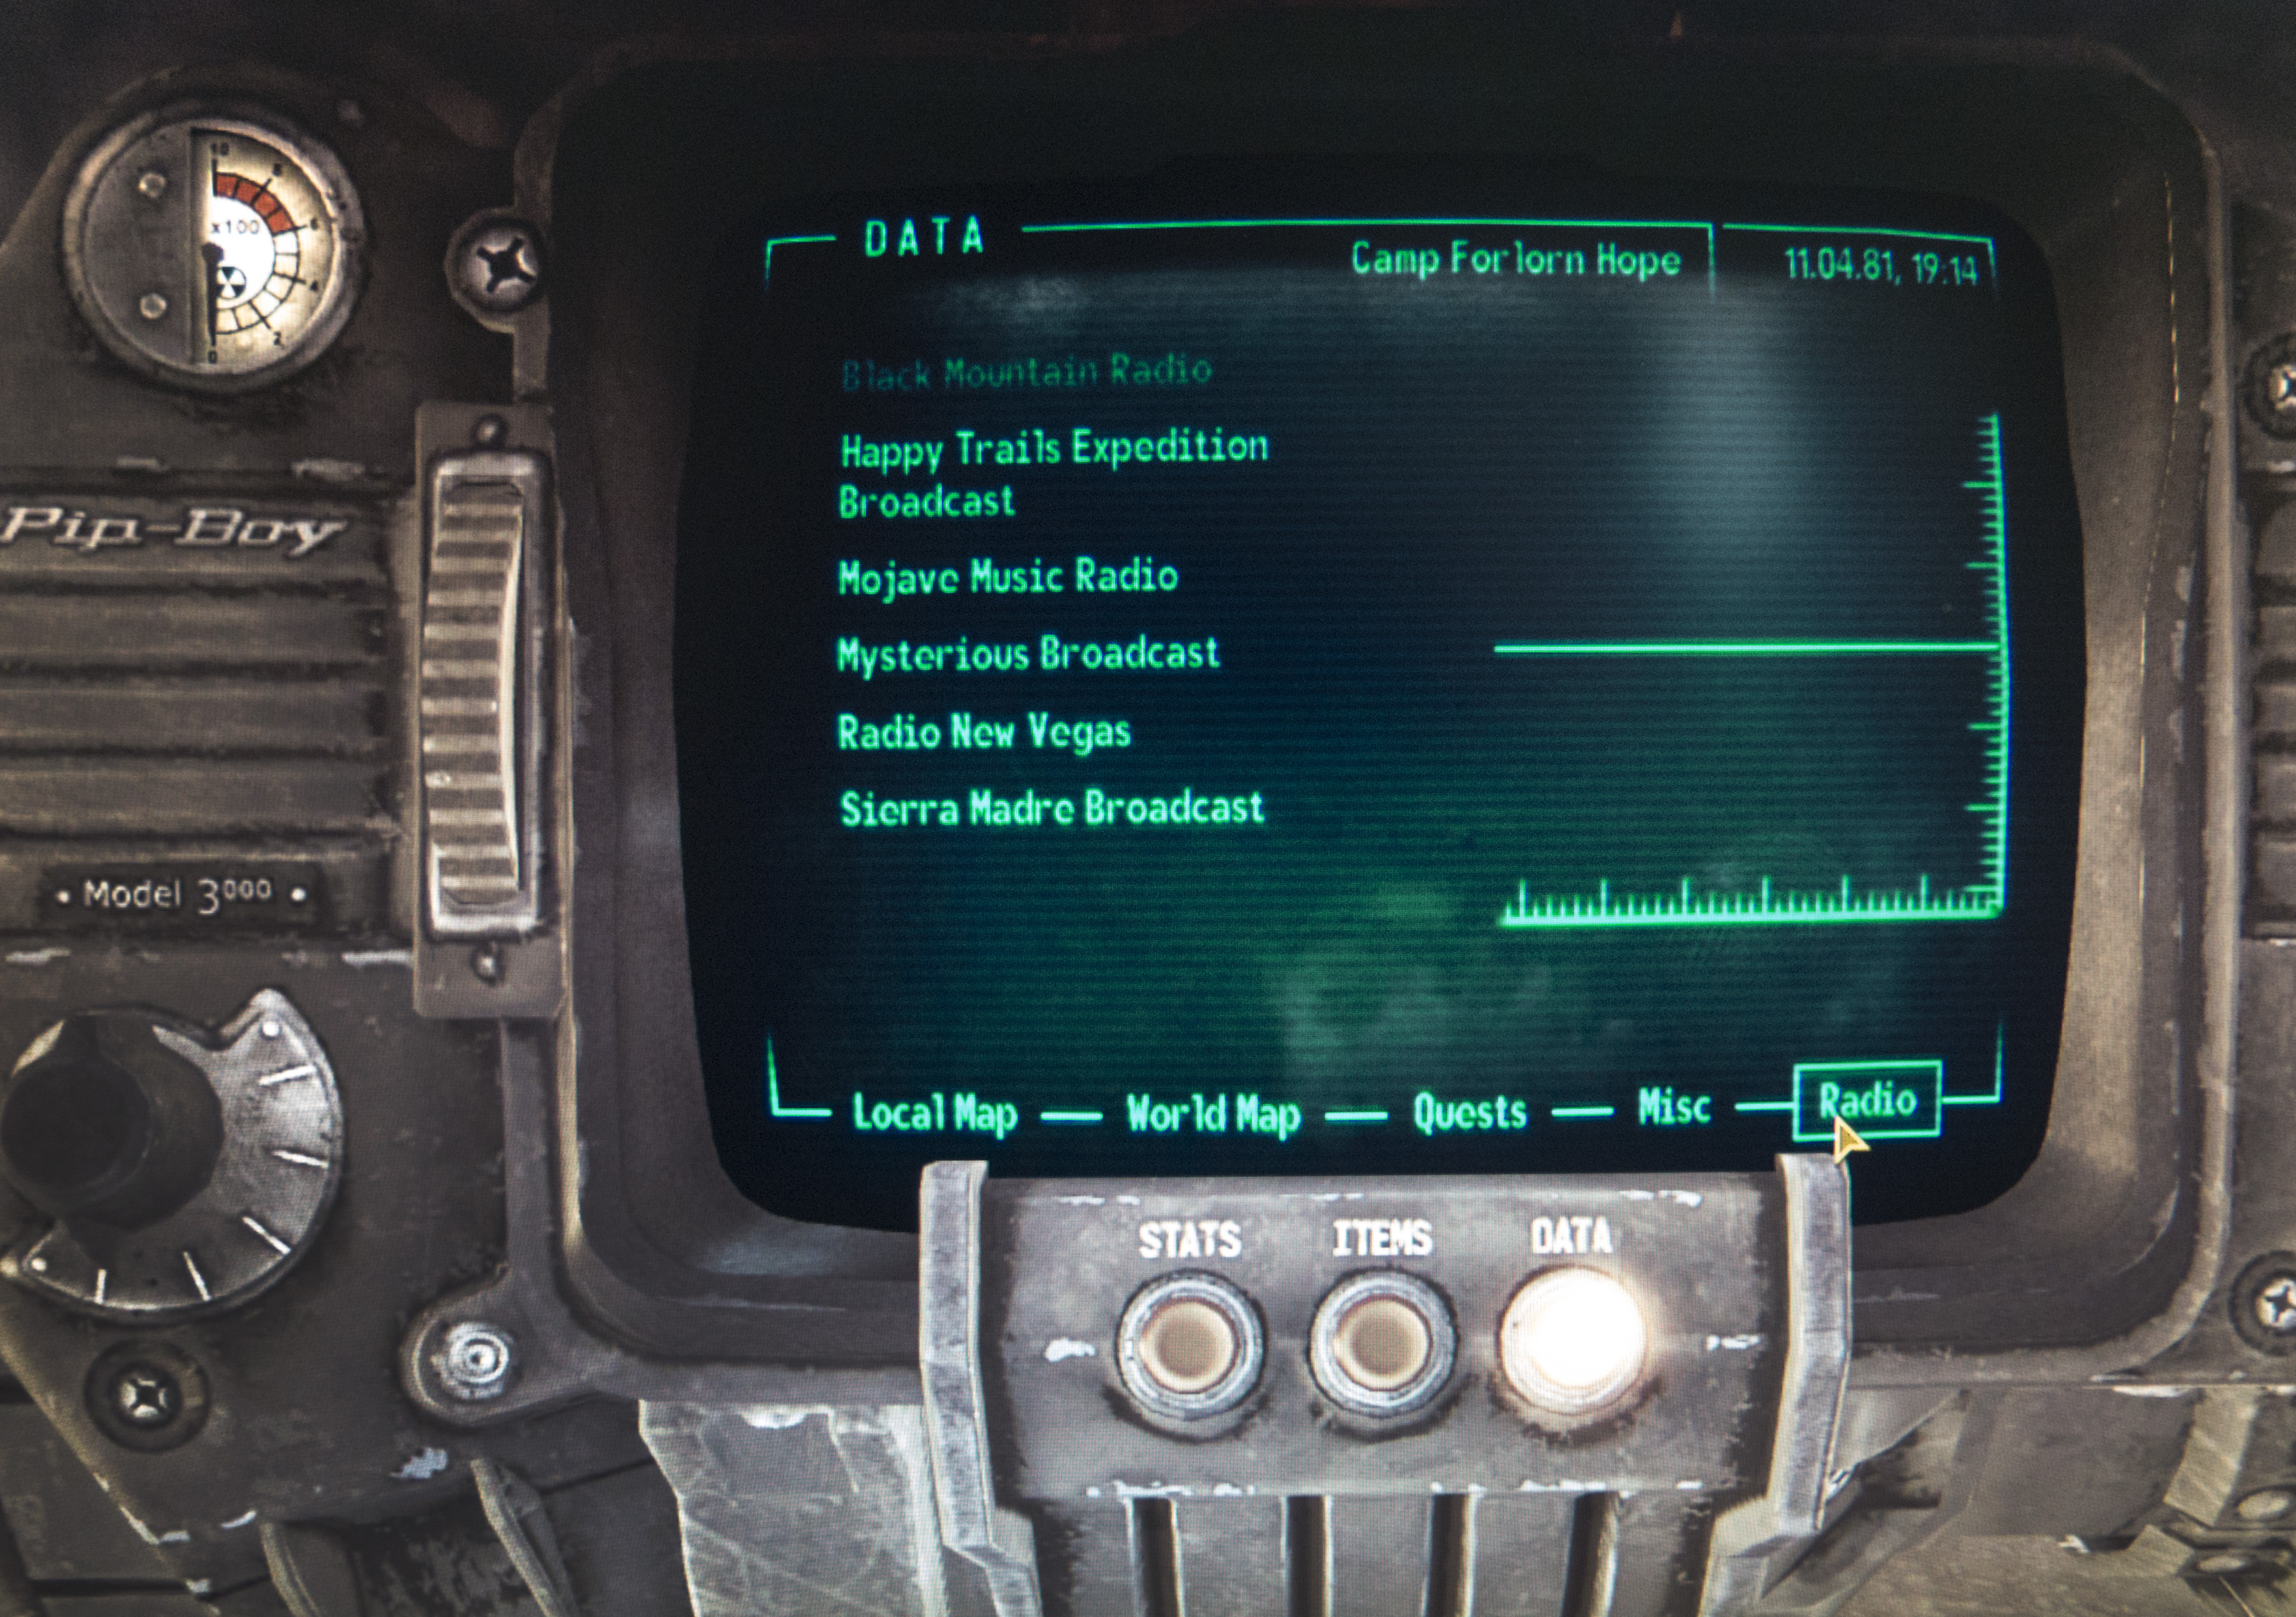
technology, vehicle, cockpit, radio, electronics, multimedia, screenshot, communication device